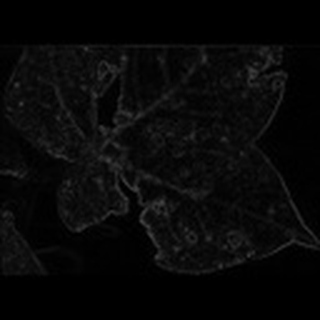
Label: cotton_bacterial_blight